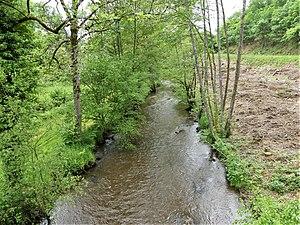
La Rozeille en amont du pont de la route départementale 19, Moutier-Rozeille, Creuse, France.
Moutier-Rozeille est une commune française située dans le département de la Creuse en région Nouvelle-Aquitaine.
La Rozeille, ou ruisseau de Sarcenoux dans sa partie amont, est une rivière française du département de la Creuse, en région Nouvelle-Aquitaine, affluent de la Creuse et sous-affluent de la Loire par la Vienne.